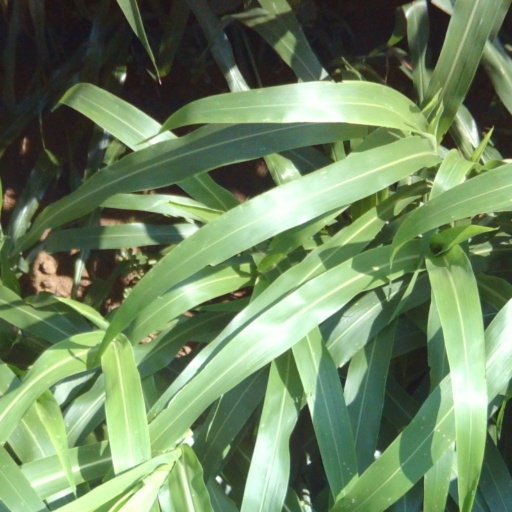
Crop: sorghum